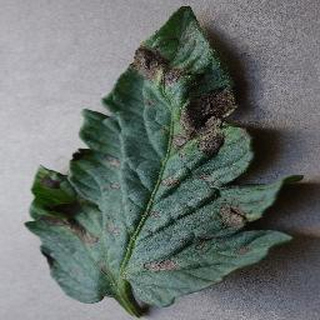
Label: tomato_early_blight